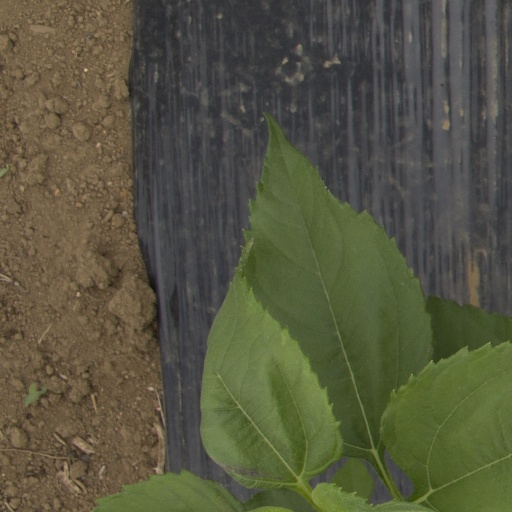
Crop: Jerusalem artichoke